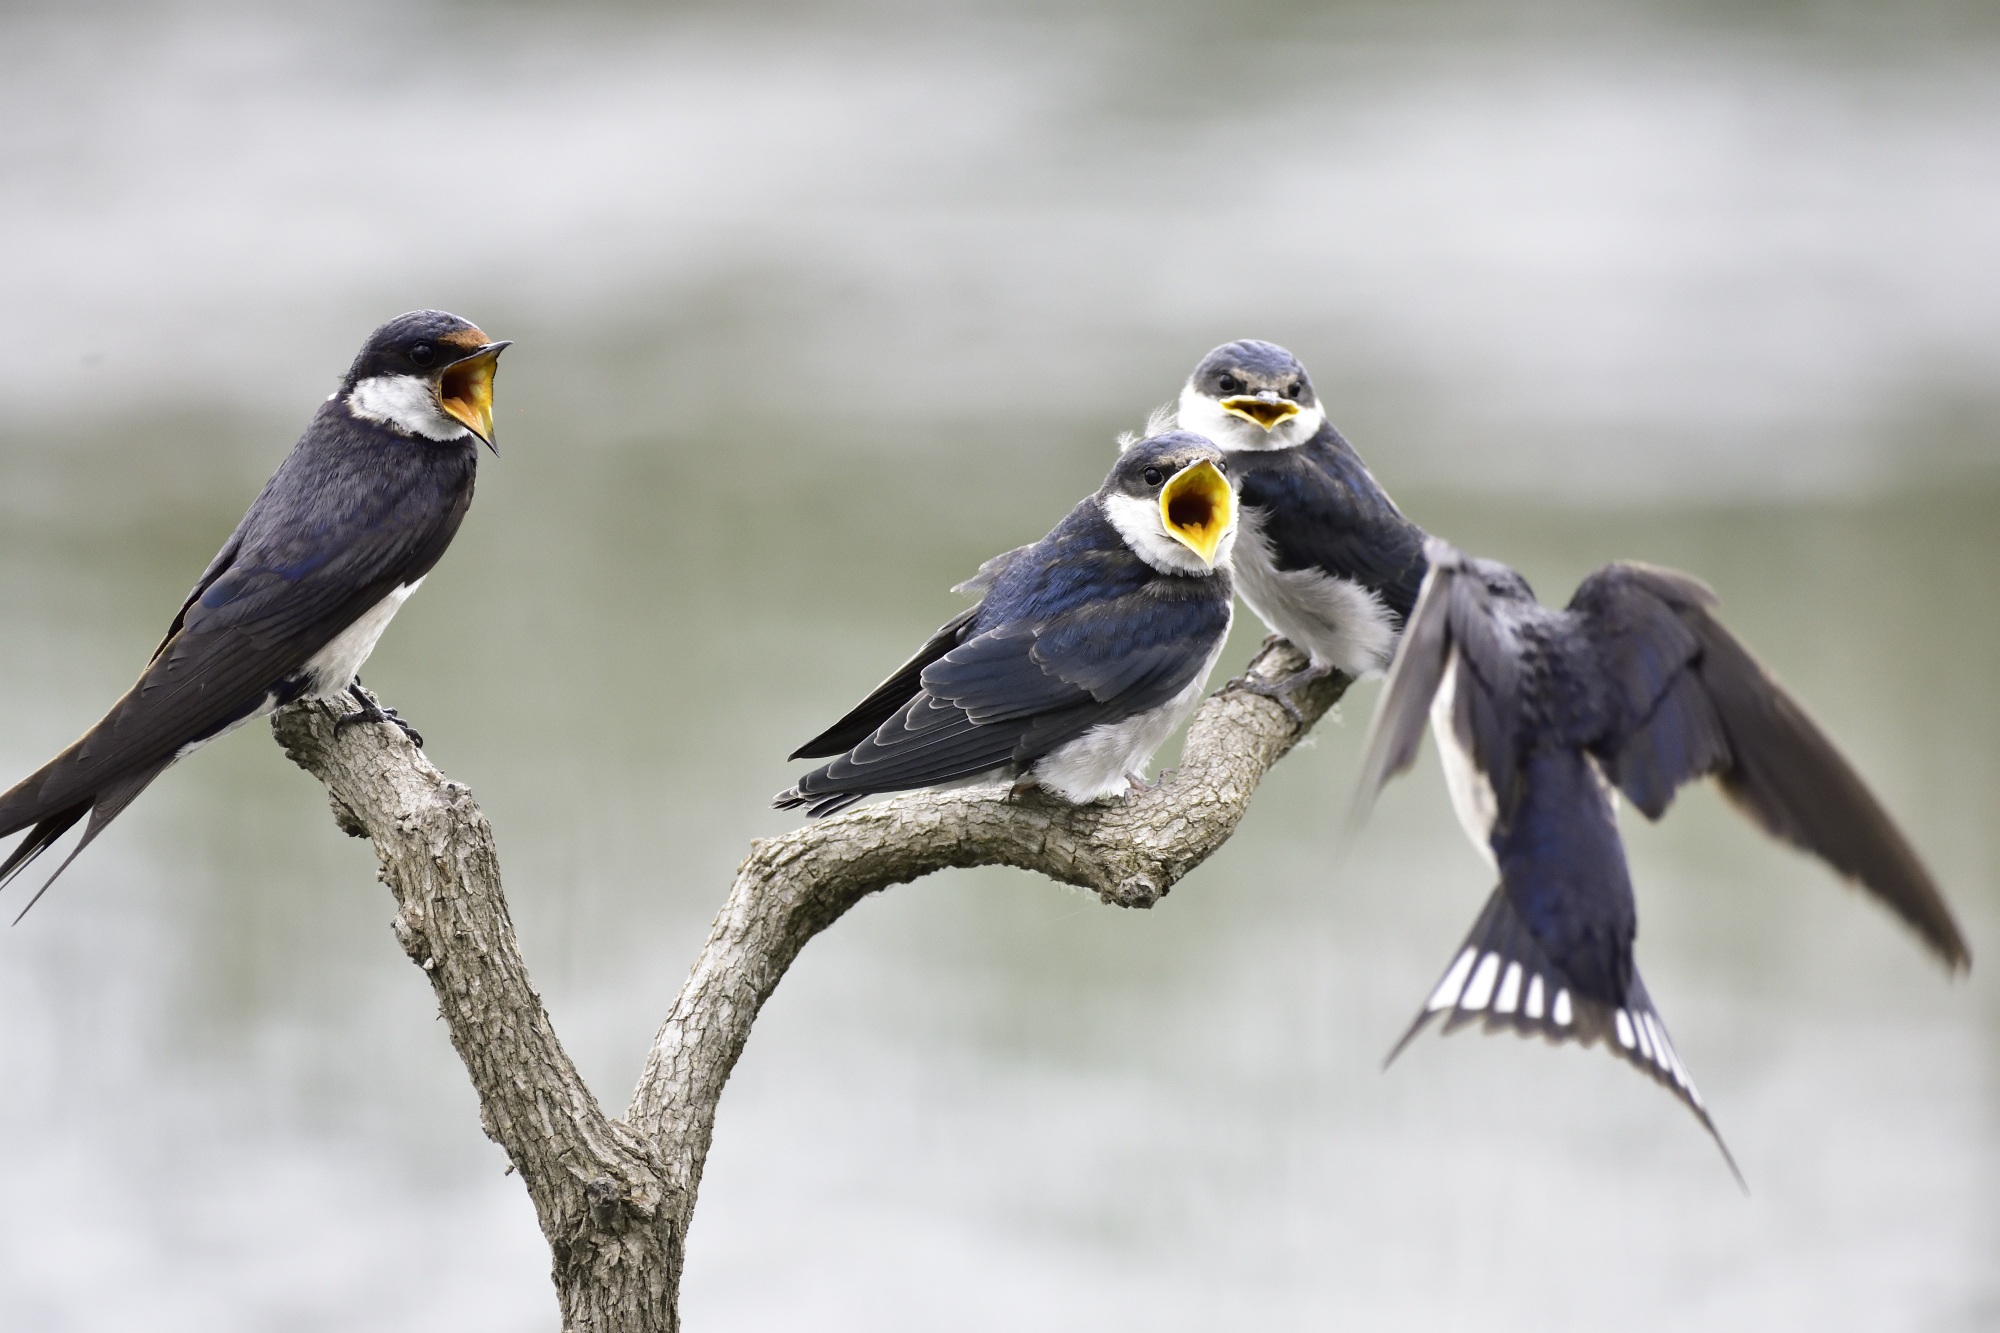
nature, branch, bird, animal, wildlife, feed, beak, fauna, feeding, vertebrate, finch, swallow, brambling, eurasian magpie, perching bird